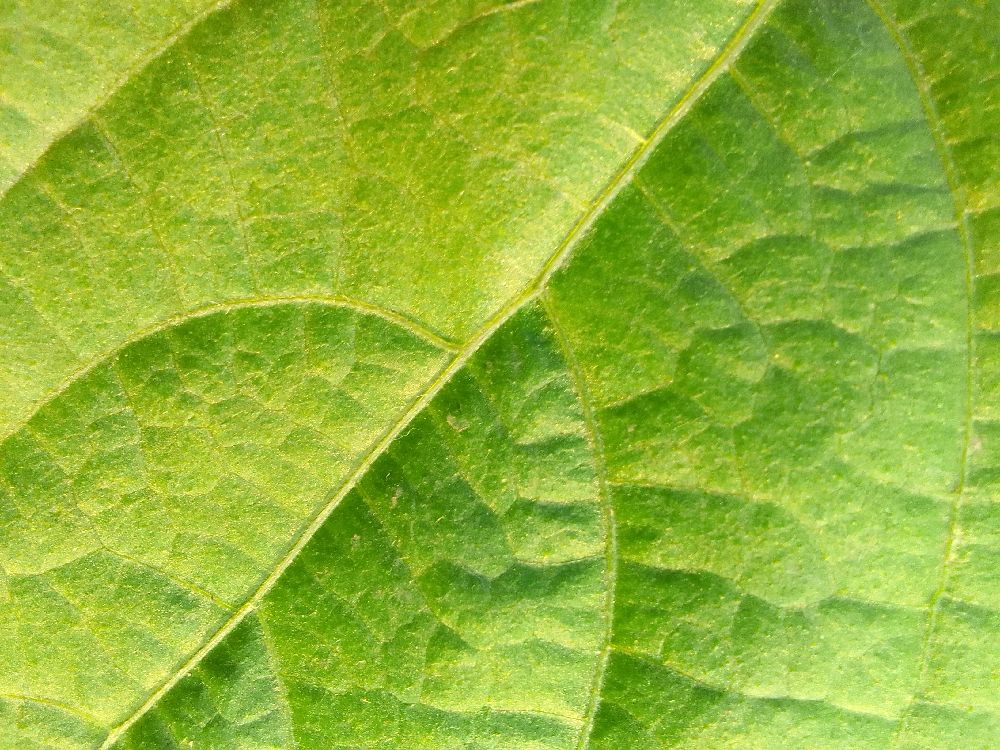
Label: healthy